Lukas Mathies

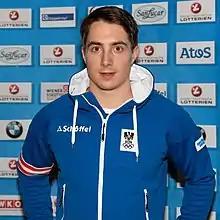
Mathies in 2014

Lukas Mathies (born 15 March 1991 in Schruns) is an Austrian alpine snowboarder. He represented his nation Austria at the 2014 Winter Olympics, and also became a double medalist, gold and silver, in alpine snowboarding at the 2011 FIS Junior World Championships in Chiesa in Valmalenco, Italy. Mathies currently trains for the Austrian team and for his original club WSV Sankt Gallenkirch, under his personal coach and mentor Tom Weninger.